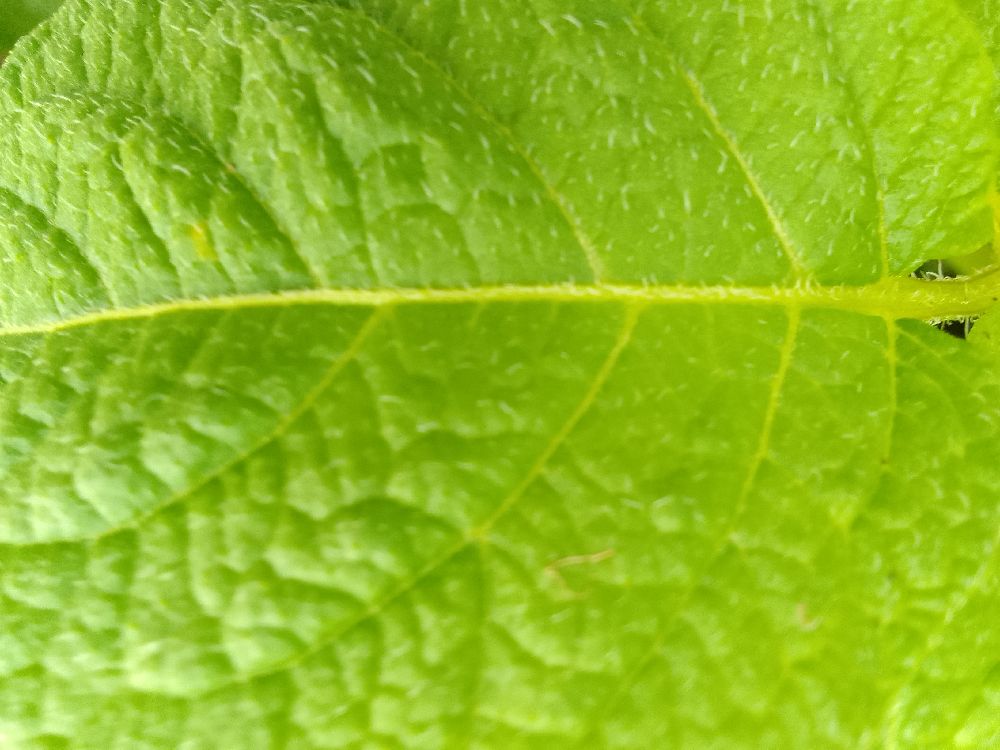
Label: Healthy